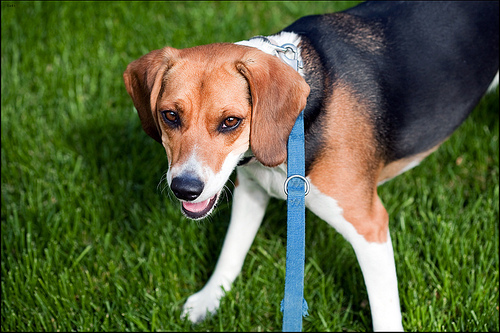
Breed: beagle